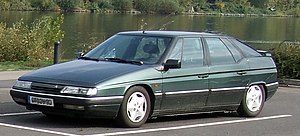
Citroën XM
Citroën XM Berline (1989−1994)
Citroën XM var en personbilsmodel bygget af den franske bilfabrikant Citroën mellem maj 1989 og oktober 2000. Combi coupé'en blev bygget i Rennes i Bretagne, mens den i efteråret 1991 introducerede stationcarversion blev bygget hos bilfabrikanten Heuliez. XM tilhørte enten den øvre mellemklasse eller luksusklassen.